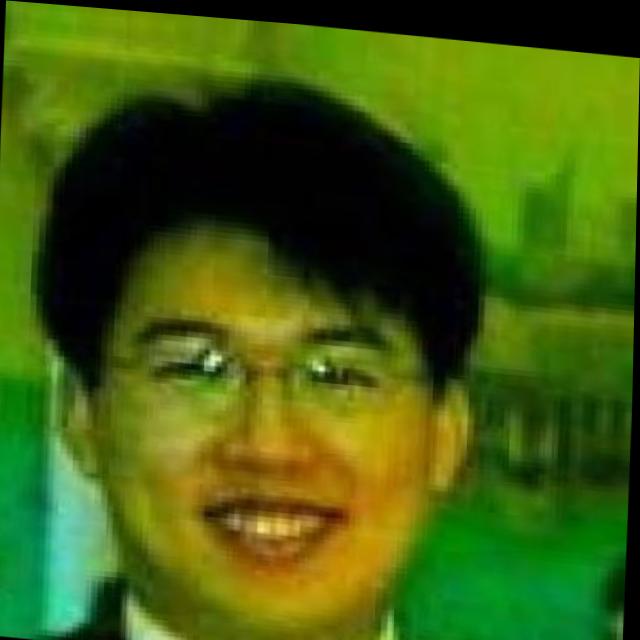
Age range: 21-44